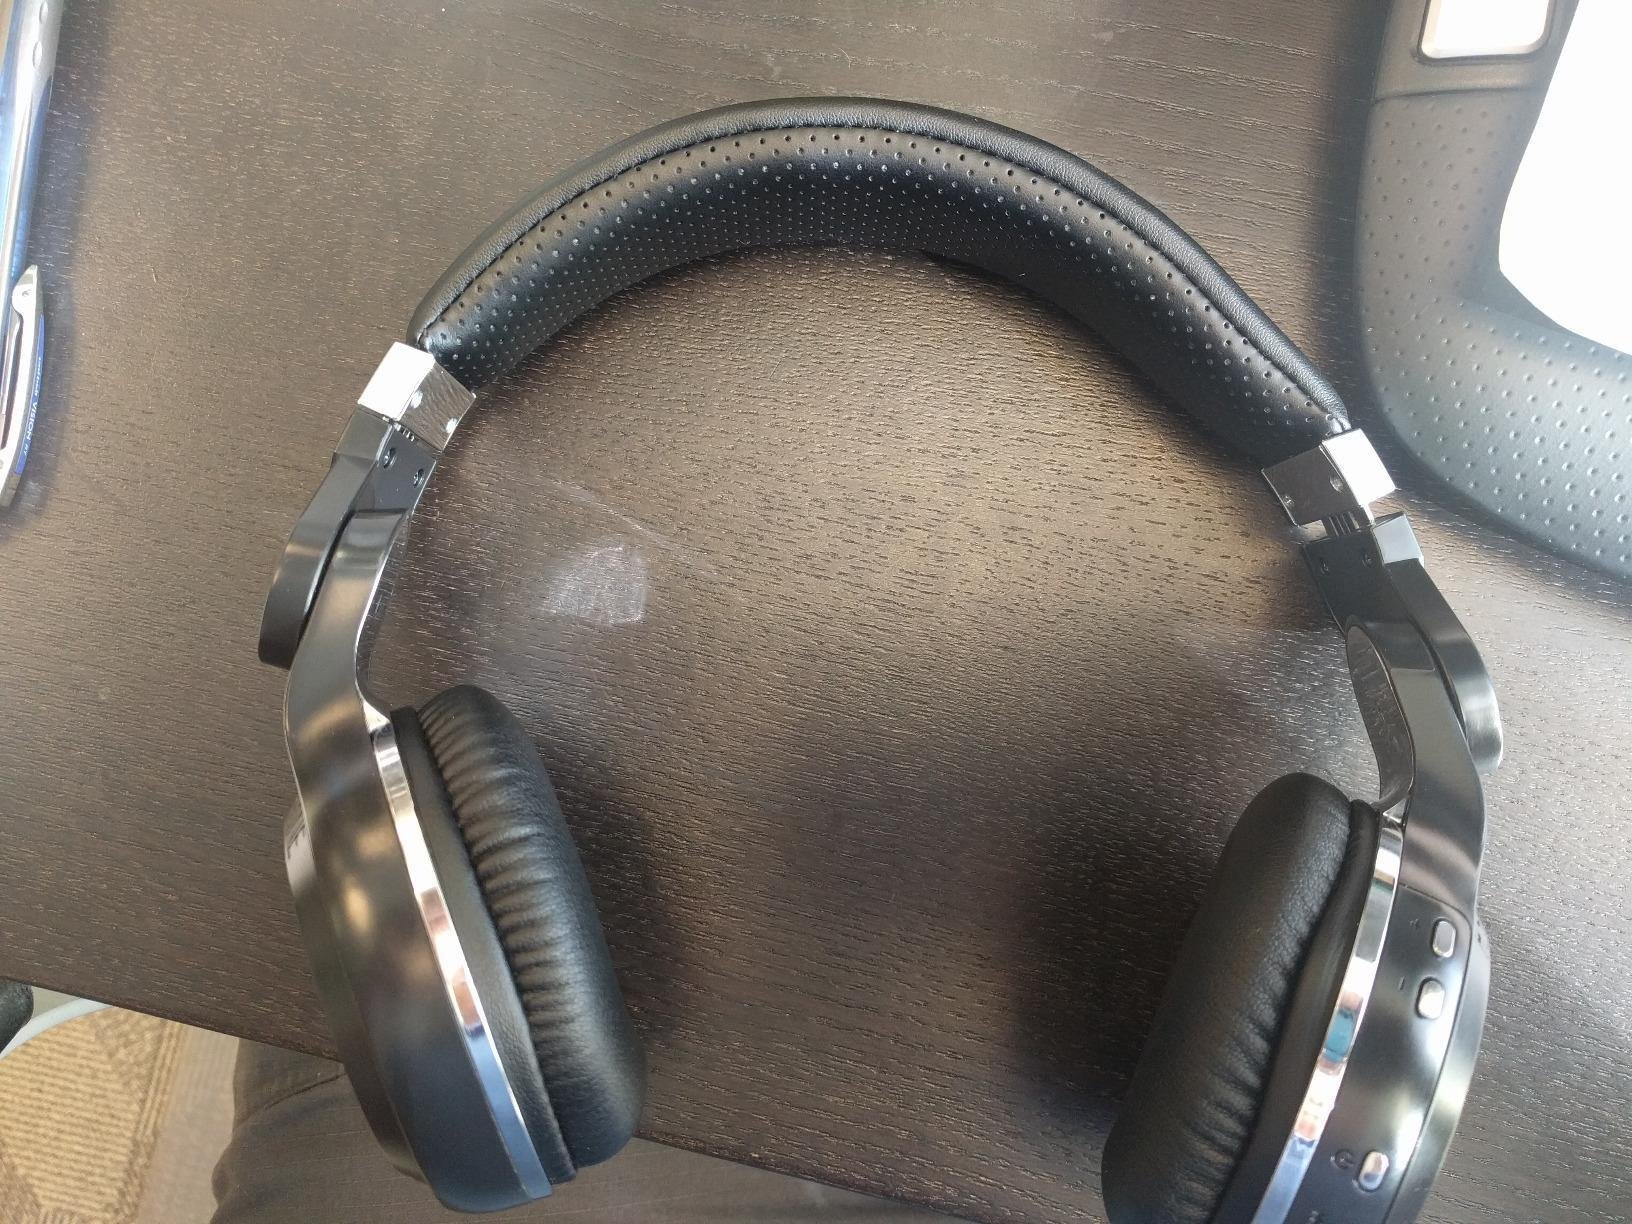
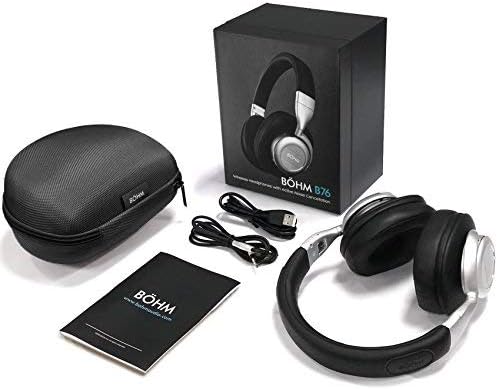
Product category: headphones
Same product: no